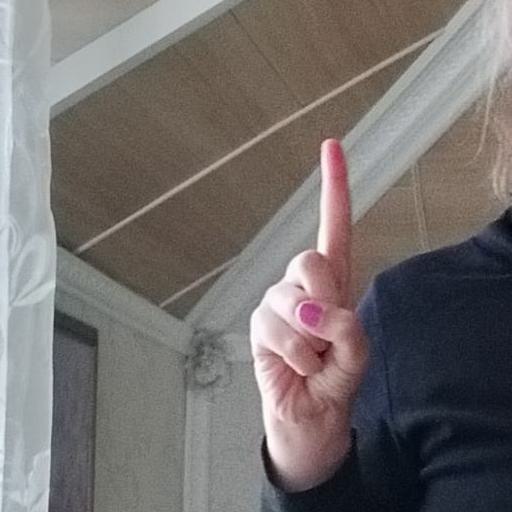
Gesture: one